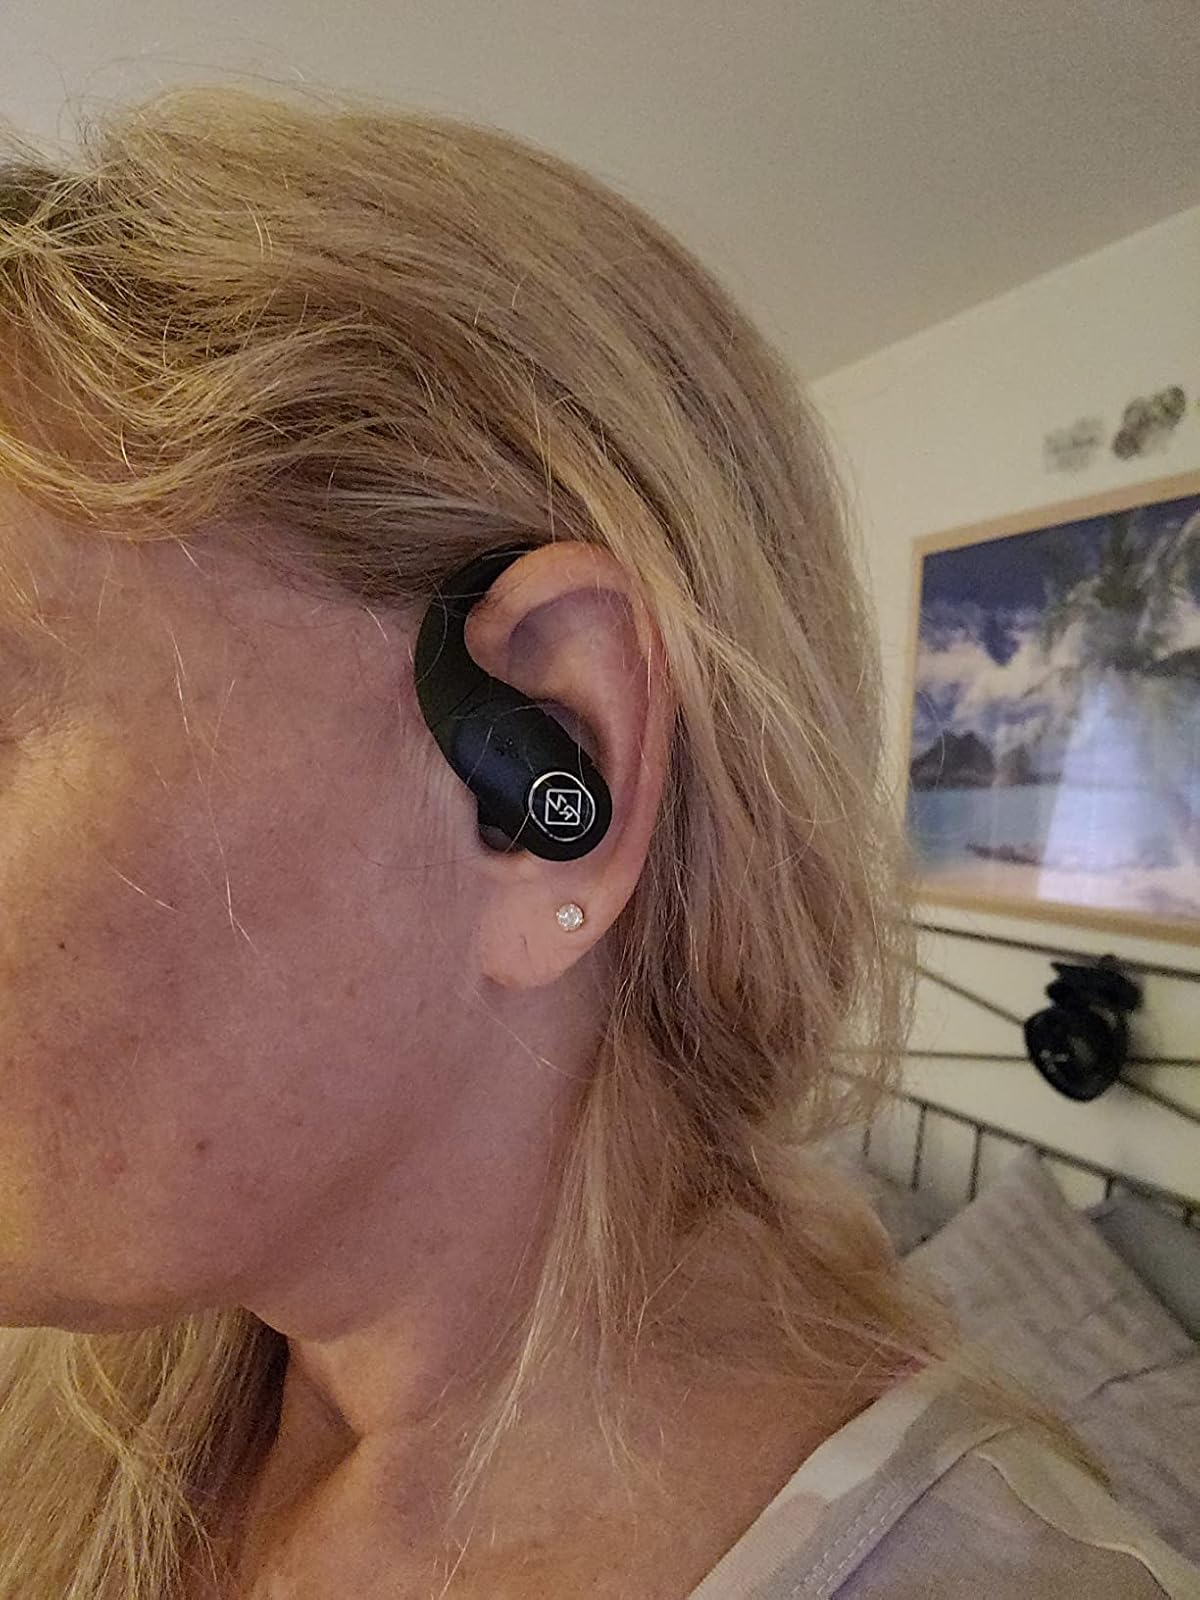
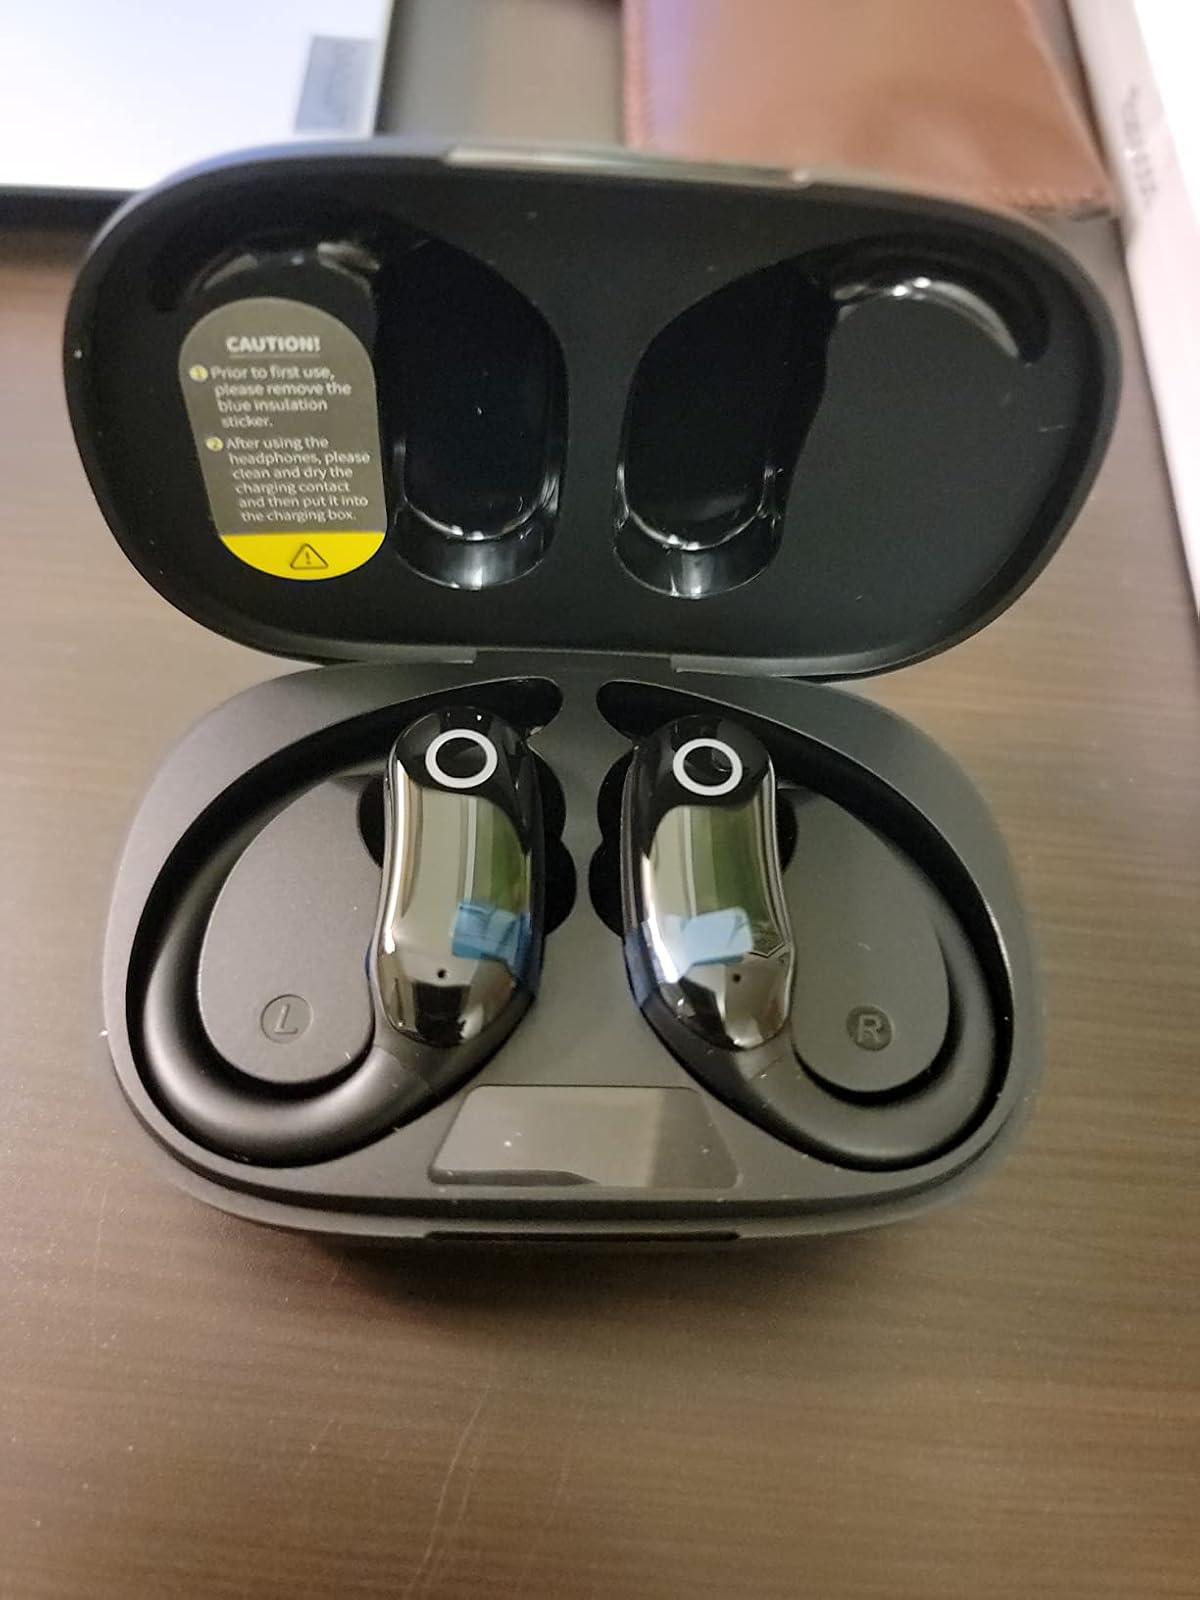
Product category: earbuds
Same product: no